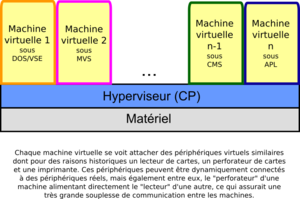
Moniteur VM (VM/370 ou z/VM) hébergeant N machines virtuelles, chacune dotée de son propre système d'exploitation
VM/370, où VM est l'abréviation de Virtual Machine, est la combinaison d'un hyperviseur, CP, dérivé de travaux d'IBM dans les années 1960 pour ses mainframes, et d'un mini-système d'exploitation monoutilisateur, monotâche et conversationnel nommé CMS. Le rôle de l'hyperviseur était de simuler plusieurs machines réelles, soit faisant tourner des systèmes d'exploitation différents, soit pour permettre à plusieurs étudiants en informatique de réaliser simultanément leurs travaux pratiques sans se gêner mutuellement. Il permettait aussi de simuler du Bare Metal Restore avant que l'expression n'existe.